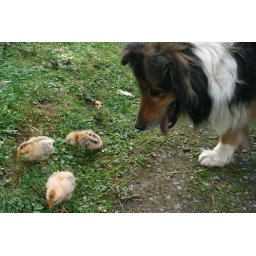
Nicki the dog likes to watch over the chicks and they follow her around. it's so cute